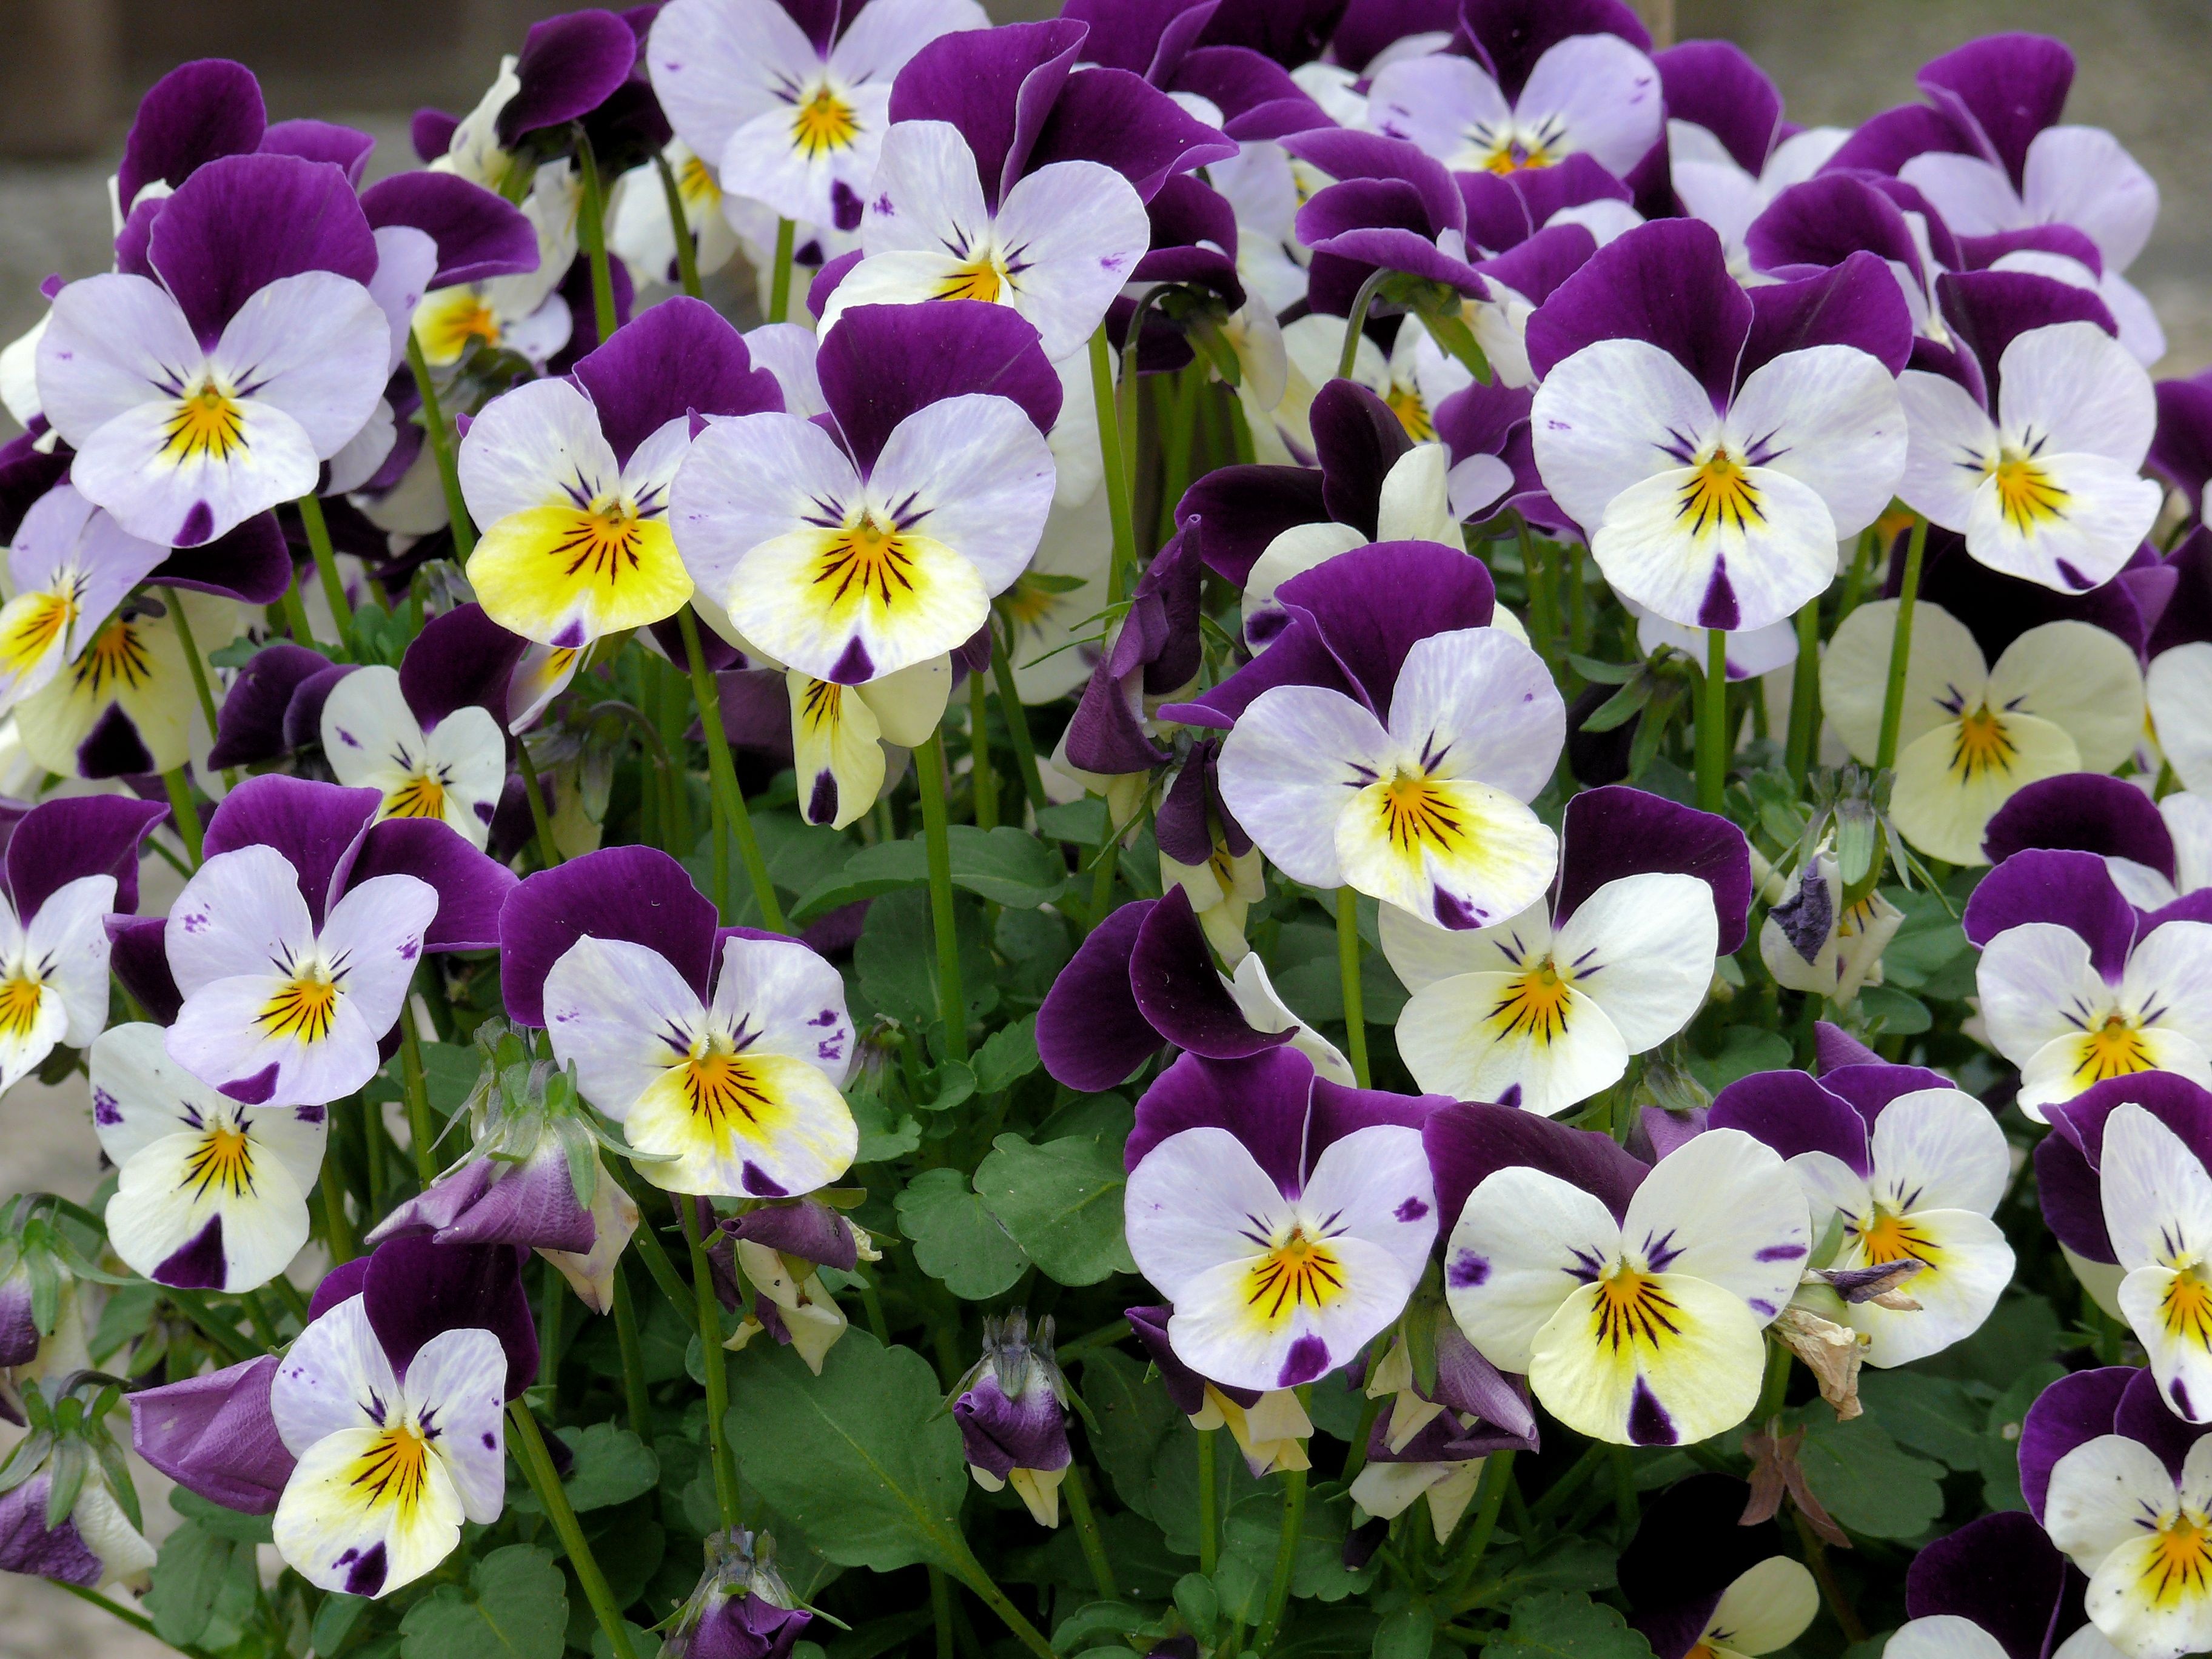
plant, white, flower, purple, petal, spring, garden, flora, flowers, violets, viola, pansy, flowering plant, annual plant, land plant, violet family